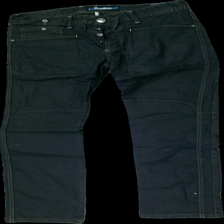
View: front
Type: Jeans
Category: Men
Brand: Not in the list
Brand text on label: Jeansnet
Colors: Blue
Material: 100% viscose
Cut: Regular
Season: All
Trend: Denim
Stains: Minor
Price range: <50
Recommended usage: Export
Comment: washed out